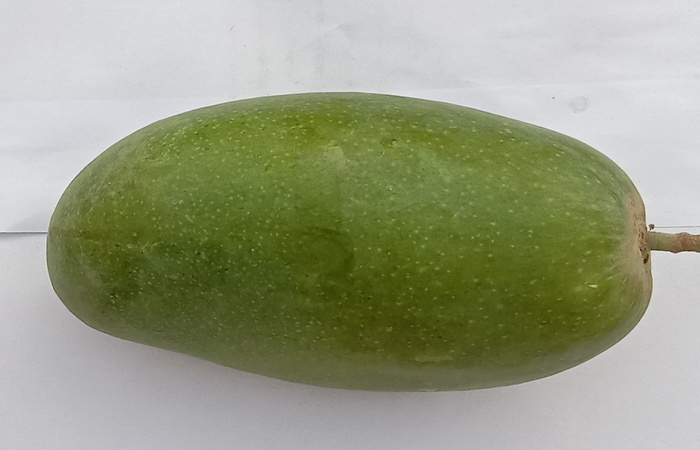
Mango variety: Dosehri